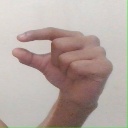
अक्षर: ग